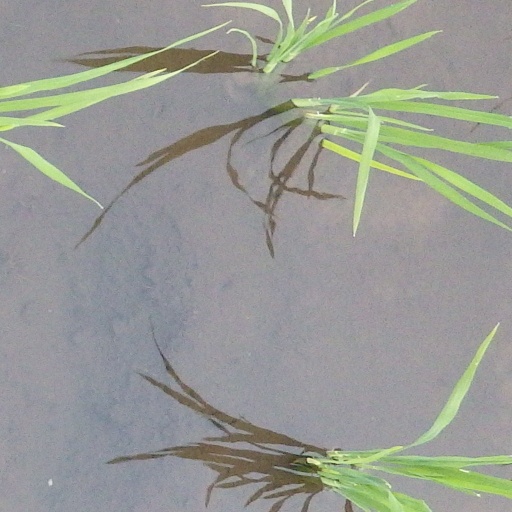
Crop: rice